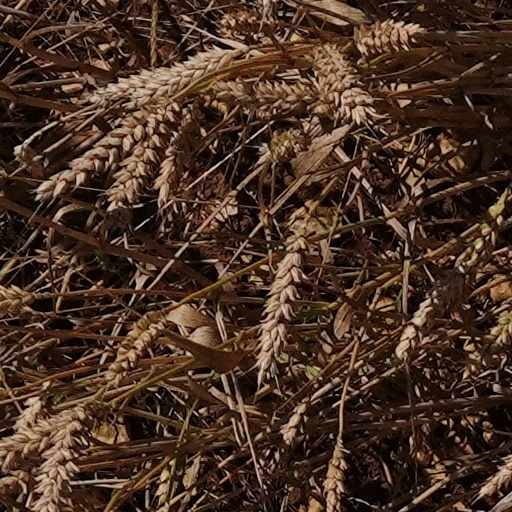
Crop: wheat